Mosina

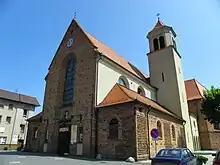
Saint Nicholas church

The oldest known mention of Mosina comes from 1247, while in 1302 it was mentioned as a town. It was granted town rights by Kalisz voivode Mikołaj Przedpełkowic in . The actual location did not occur until 1429, when King Władysław II Jagiełło granted Mosina Magdeburg rights, confirmed by subsequent Polish rulers. For centuries, Mosina was a royal town of the Kingdom of Poland, administratively located in the Poznań County in the Poznań Voivodeship in the Greater Poland Province. In the winter of 1659 and 1660, half of Stefan Czarniecki's banner was stationed in the town on its way from an expedition to liberate Denmark from Swedish occupation. The diarist Jan Chryzostom Pasek stopped here with them to convalesce after a bout of severe typhus. In 1761, the local Riflemen's Brotherhood was founded.